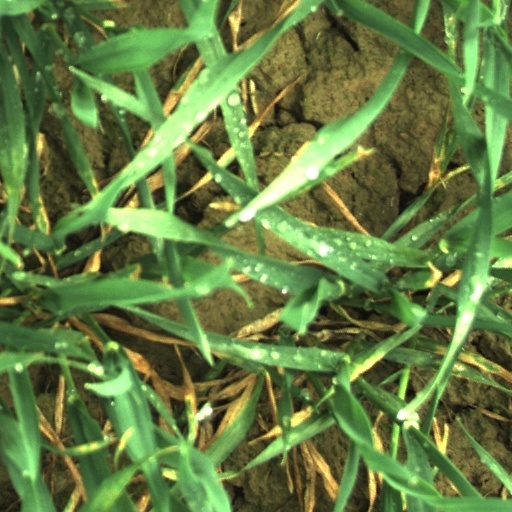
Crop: wheat